The Theatre (magazine)

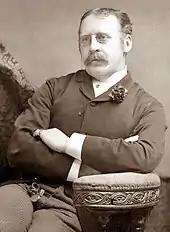
Middle-aged white man with thick moustache, pince-nez glasses and thinning, centre-parted hair, seated, arms folded

In 1879 Irving sold "The Theatre" to the drama critic Clement Scott for £1,000, and from January 1880 to the end of 1889 Scott edited the magazine. He was widely seen as the most influential theatre critic of his time, and "The Theatre" enjoyed what one historian has called "dominating prestige and influence". In the words of the ODNB, Scott used his editorship "to consolidate his own position as London's principal leader of dramatic taste and opinion". Scott did not shy away from controversy, and in "The Theatre" he frequently provoked arguments, even feuds, with other writers. He also often published opinions disagreeing with his own. Despite its prestige "The Theatre" was not a highly profitable publication, and went through several financial crises under Scott and his successors before its closure at the end of 1897.